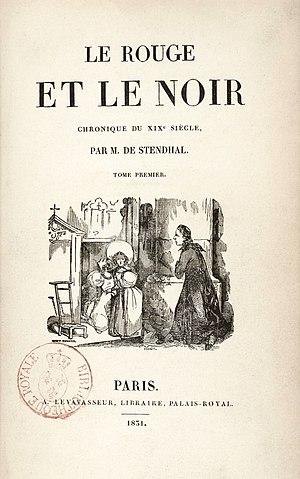
Le Rouge et le Noir, tome premier, Levavasseur, libraire, 1831
Adolphe Paupe est un bibliographe et critique littéraire, né en 1854 à Troyes et mort en 1917 à Paris. Il est connu comme spécialiste de l'écrivain Stendhal.